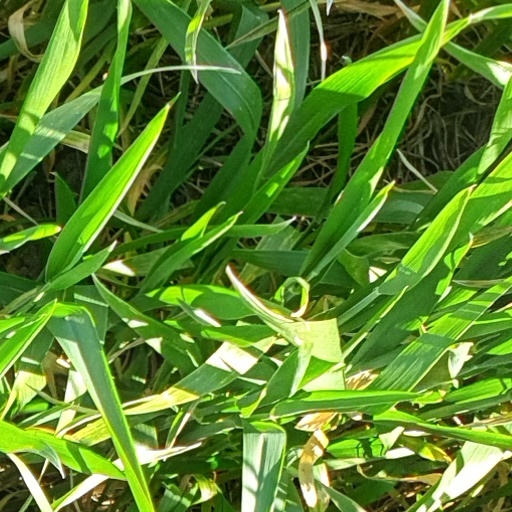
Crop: wheat